Sasha Velour

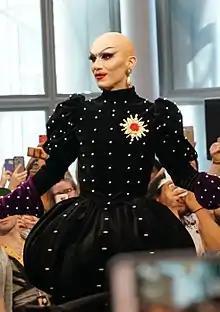
Sasha Velour at RuPaul's DragCon NYC in 2017

Alexander "Sasha" Hedges Steinberg (born June 25, 1987), known professionally as Sasha Velour, is an American drag queen, artist, actor, and stage and television producer, based in Brooklyn, New York. Velour is known for winning the ninth season of "RuPaul's Drag Race," her drag revue "NightGowns," and her one-queen theatrical work, "Smoke & Mirrors."